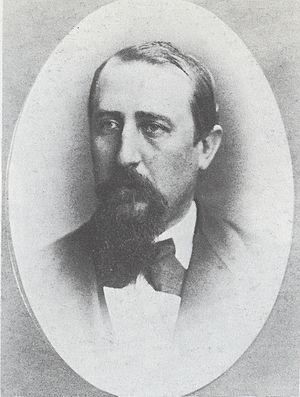
Leopold Henrik Stanislaus Mechelin est un professeur, un homme d'État, un sénateur et un réformateur finlandais.